Ashdown House, Oxfordshire

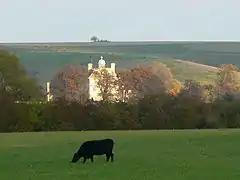
Ashdown House from the northwest

Ashdown House (also known as Ashdown Park) is a 17th-century country house in the civil parish of Ashbury in the English county of Oxfordshire. Until 1974 the house was in the county of Berkshire, and the nearby village of Lambourn remains in that county.